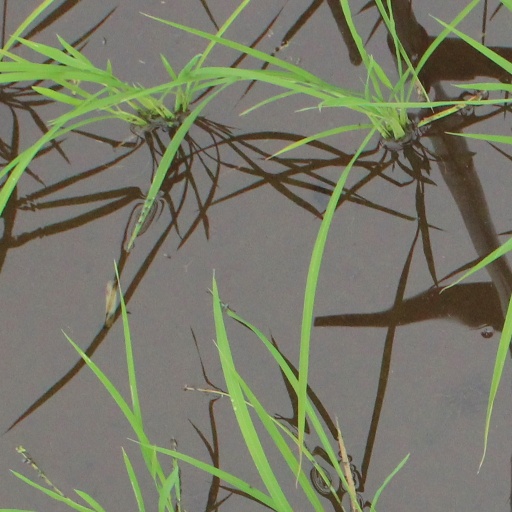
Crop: rice